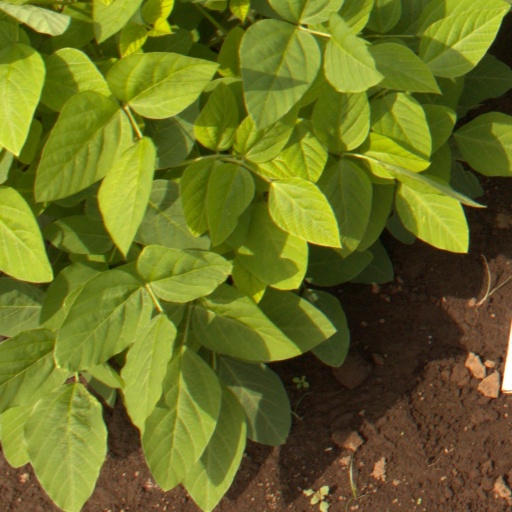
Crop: soybean